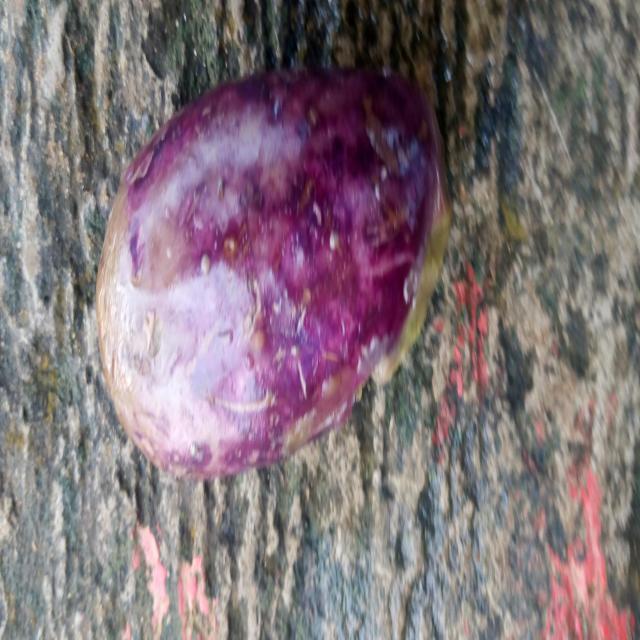
Plum grade: spotted